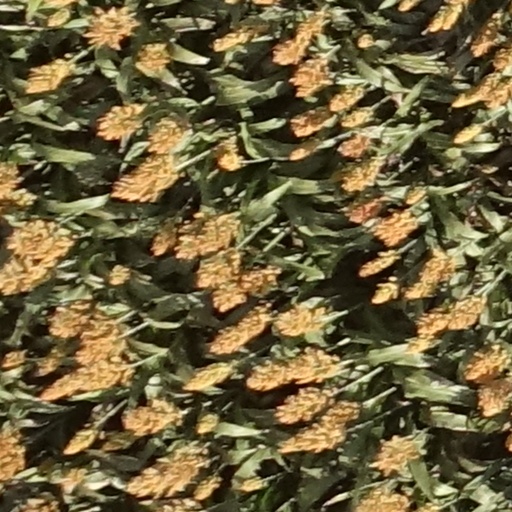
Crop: sorghum